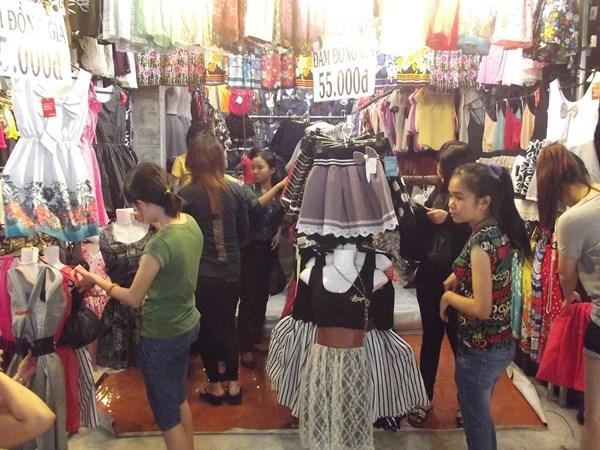
có nhiều mặt hàng quần áo được bày bán bên trong cửa hàng